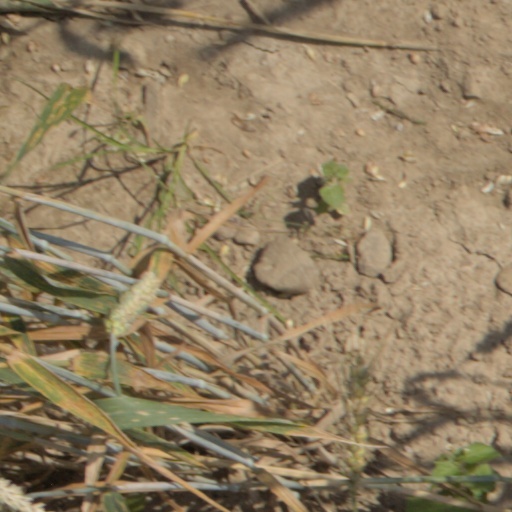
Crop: wheat